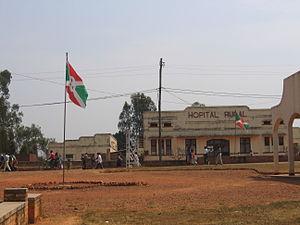
Hopital, Ruyigi, Burundi
Ruyigi est la capitale de la province de Ruyigi, au Burundi,